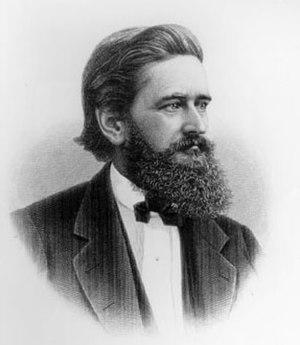
Louis Prang, né le 12 mars 1824 à Wrocław et mort le 14 septembre 1909 à Los Angeles, est un lithographe, imprimeur et éditeur américain, considéré comme « le père de la carte de vœux ».